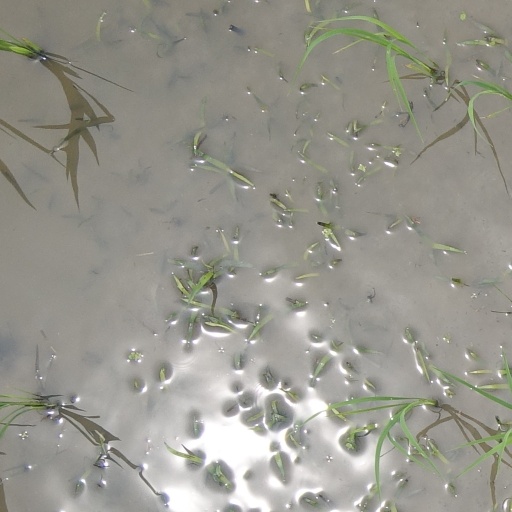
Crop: rice